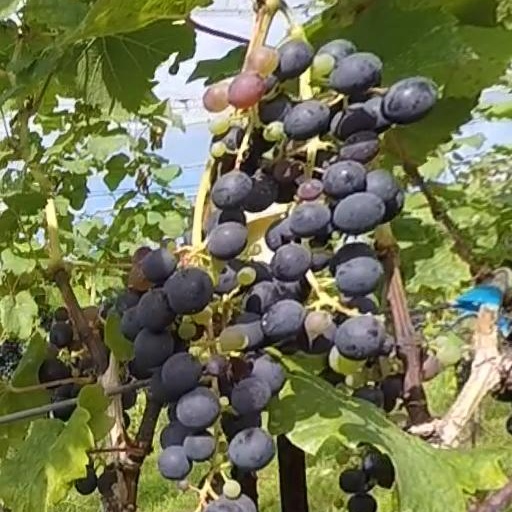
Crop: grape